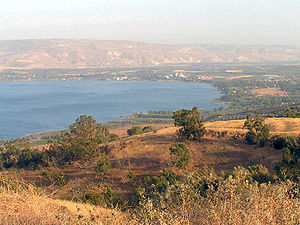
Genesaret sø
Genesaret sø er med sine 214 meter under havets overflade verdens lavest beliggende ferskvandssø og verdens næstlavest beliggende sø efter Det Døde Hav.